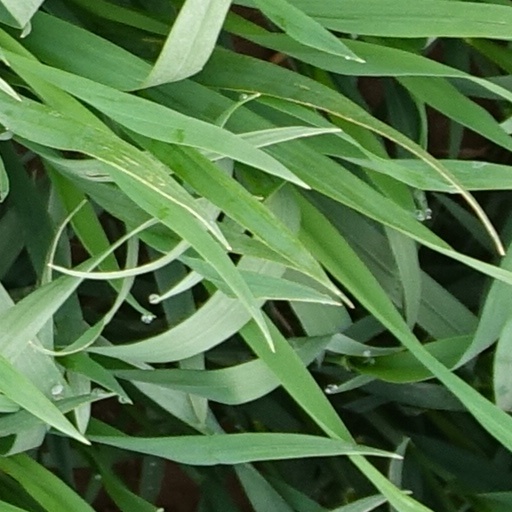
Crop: wheat